Jason Taylor (English footballer)

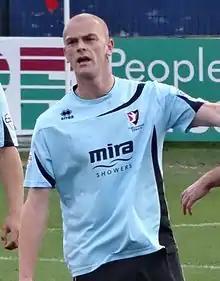
Taylor playing for Cheltenham Town in 2014

Jason James Taylor (born 28 January 1987) is an English former footballer who played as a midfielder. He is currently assistant head coach at Rochdale.